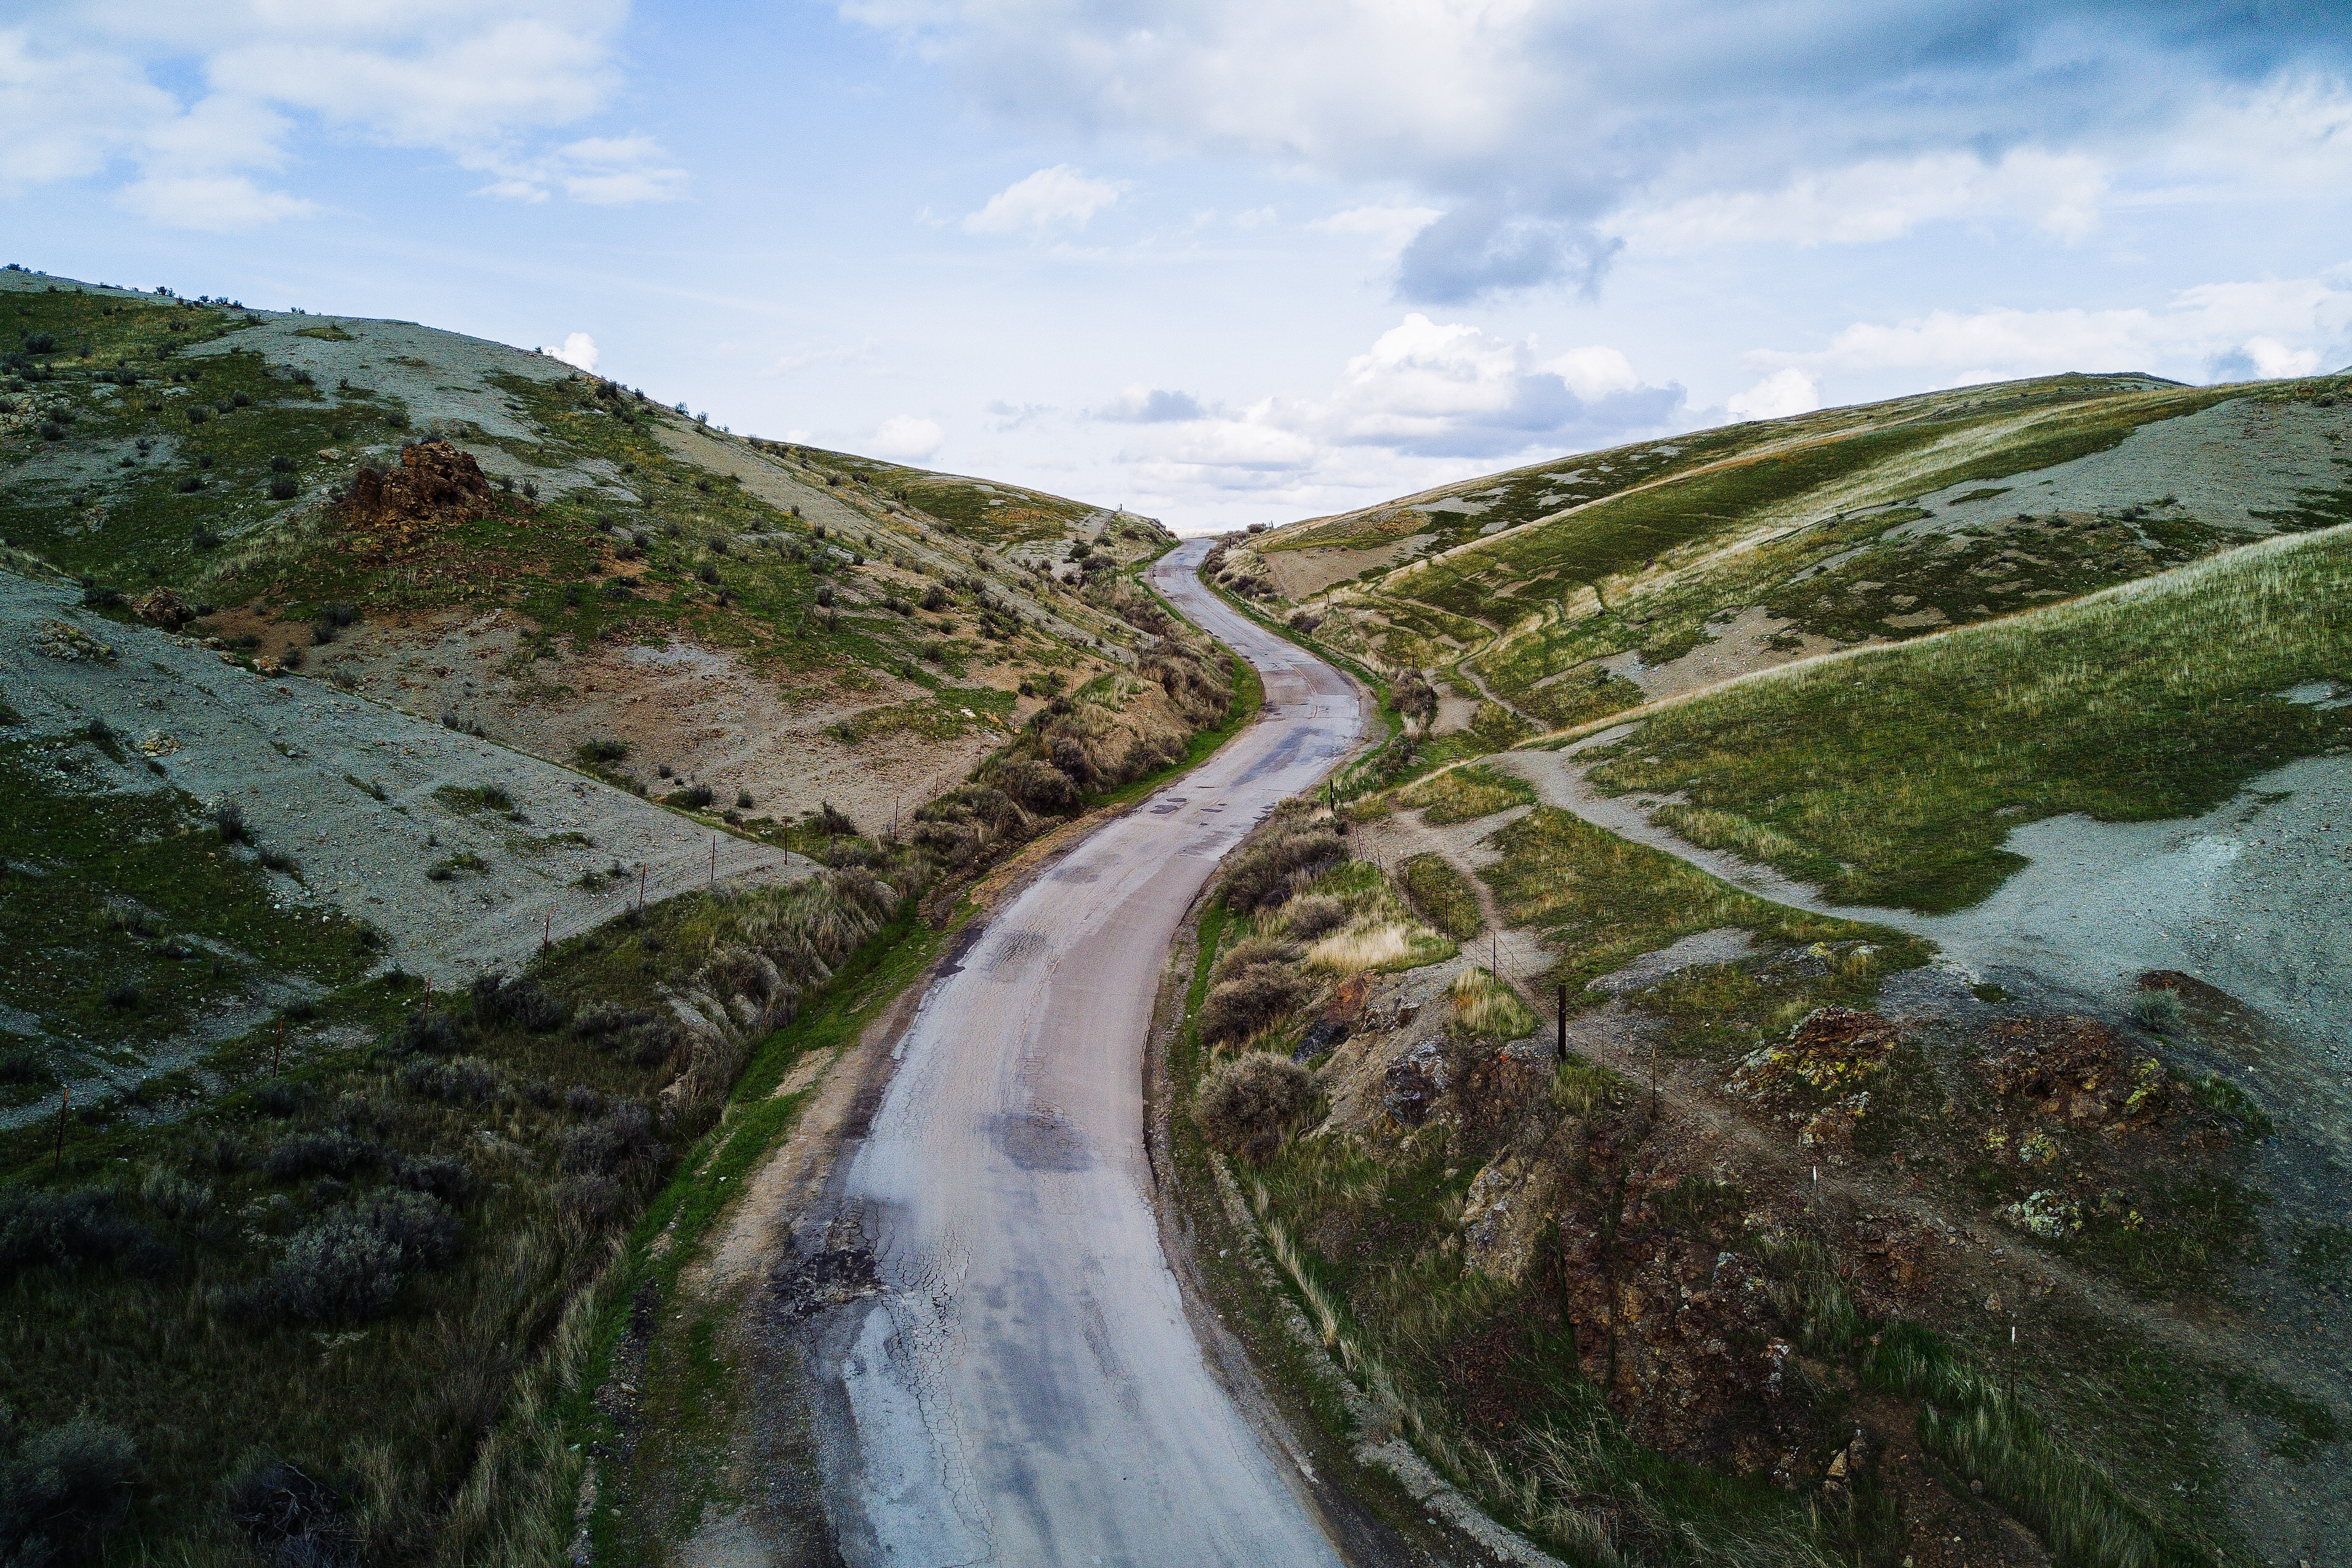
highland, natural landscape, mountainous landforms, mountain pass, water, road, water resources, geological phenomenon, mountain, wilderness, fell, river, hill, valley, watercourse, infrastructure, thoroughfare, landscape, terrain, rock, rural area, geology, ravine, reservoir, cliff, fjord, ridge, national park, road trip, stream